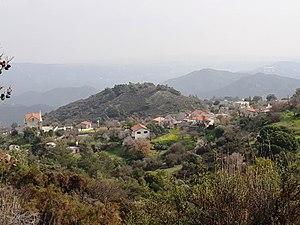
Sanída est un village de Chypre de plus de 42 habitants.